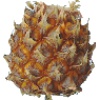
Label: pineapple_mini